The Fox Chase

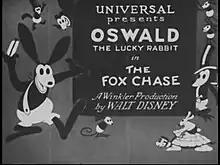
Title card

The Fox Chase is an Oswald the Lucky Rabbit animated silent short released on June 25, 1928.